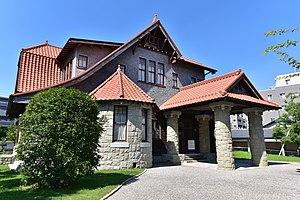
Nagoya est la troisième ville du Japon par sa superficie et la quatrième par la population, derrière Tokyo, Yokohama et Osaka. Située sur la côte Pacifique, au bord de la baie d'Ise dans la région du Chūbu, au centre de Honshū, c'est la capitale de la préfecture d'Aichi. Le pachinko, né à Nagoya, y a son musée.